Docklands Light Railway

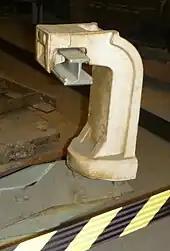
Support arm and short length of conductor rail

The DLR is equipped with 149 high-floor bi-directional single-articulated electric multiple units (EMUs). Each car has four double doors on each side, and two or three cars make up a train. There are no cabs because normal operations are automated; a small driver's console is concealed behind a locked panel at each end, from which the PSA can drive the car. Consoles at each door opening allow a PSA to control door closure and make announcements whilst patrolling the train. With the absence of a driver's position, the fully glazed car ends provide a forward and rear view for passengers. The operational top speed is .